1. FC Kaiserslautern

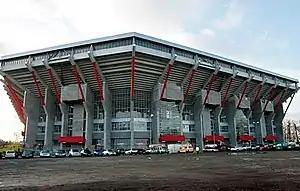
Fritz-Walter-Stadion

In the 2023-24 season, Kaiserslauten made a surprising DFB-Pokal run, winning against fourth division side FC Rot-Weiß Koblenz, Bundesliga side 1. FC Köln, second division side 1. FC Nürnberg and third division side 1. FC Saarbrücken to reach the DFB-Pokal final, the first in 21 years where they narrowly lost 1-0 to the reigning Bundesliga champion Bayer 04 Leverkusen.